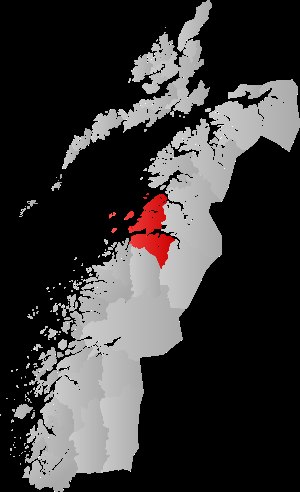
Bodø
Bodøs placering i Nordland
Bodø er en bykommune i Nordland fylke i Norge. Den grænser i nordøst mod Sørfold, i øst mod Fauske og Saltdal, og i syd mod Beiarn og Gildeskål. Byen har et areal på 13,81 km² og en befolkning på 49.040 mennesker.